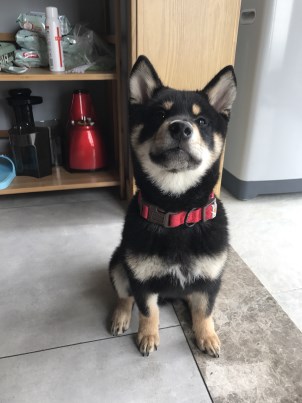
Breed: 1043-n000001-Shiba_Dog